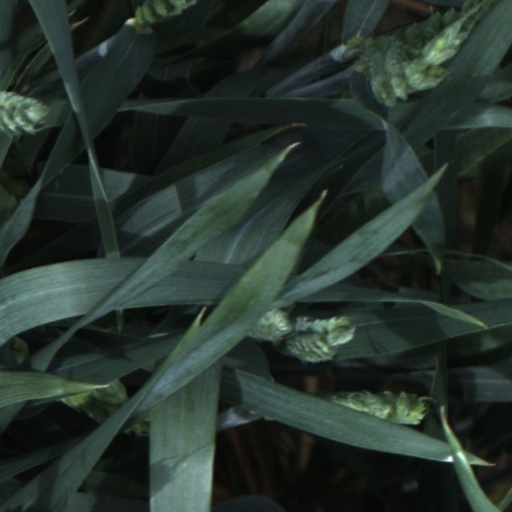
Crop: wheat